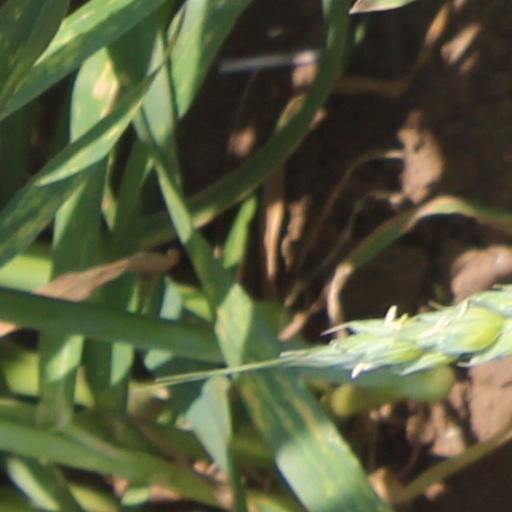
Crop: wheat